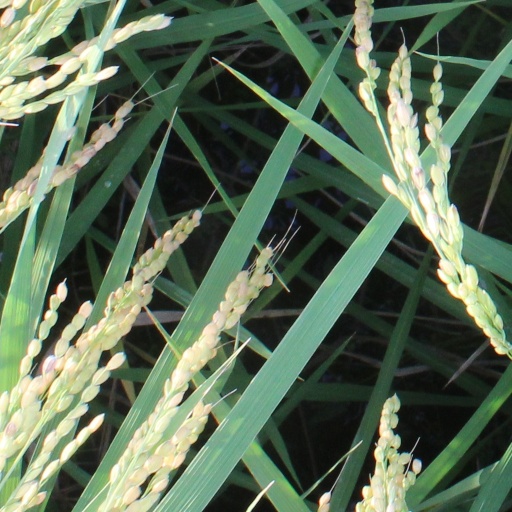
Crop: rice